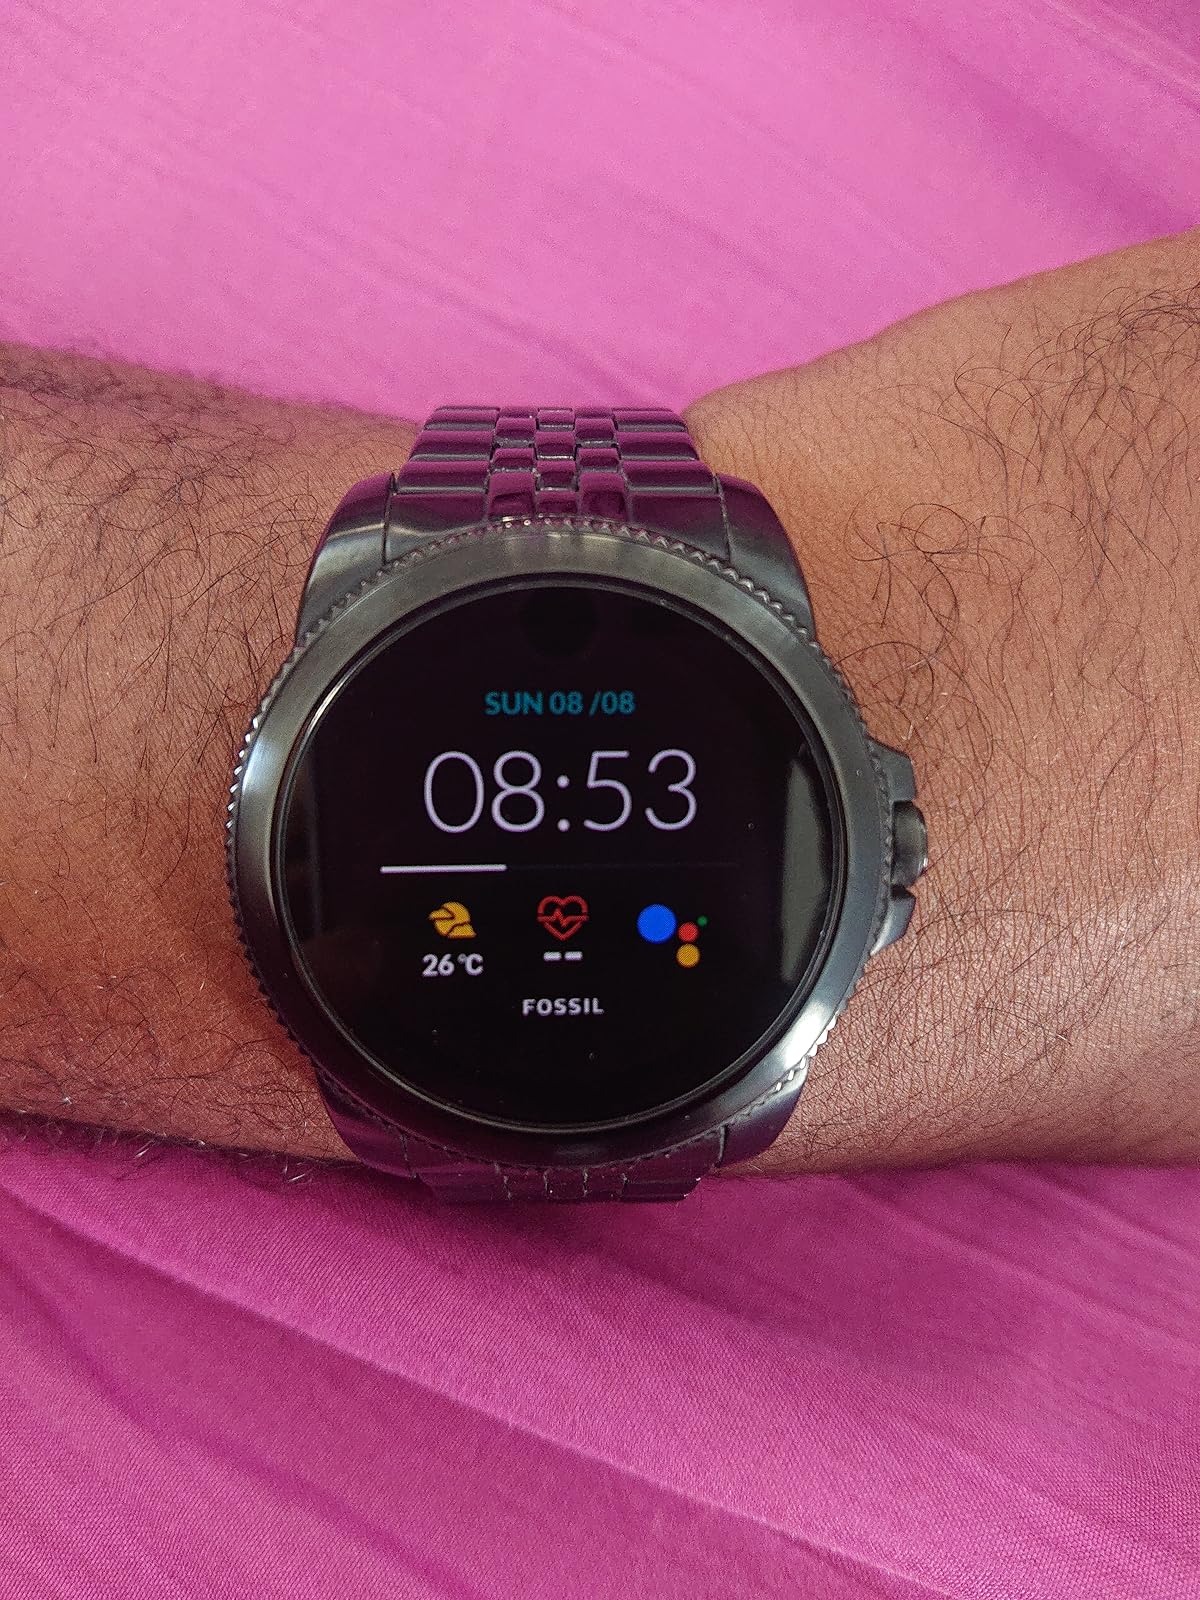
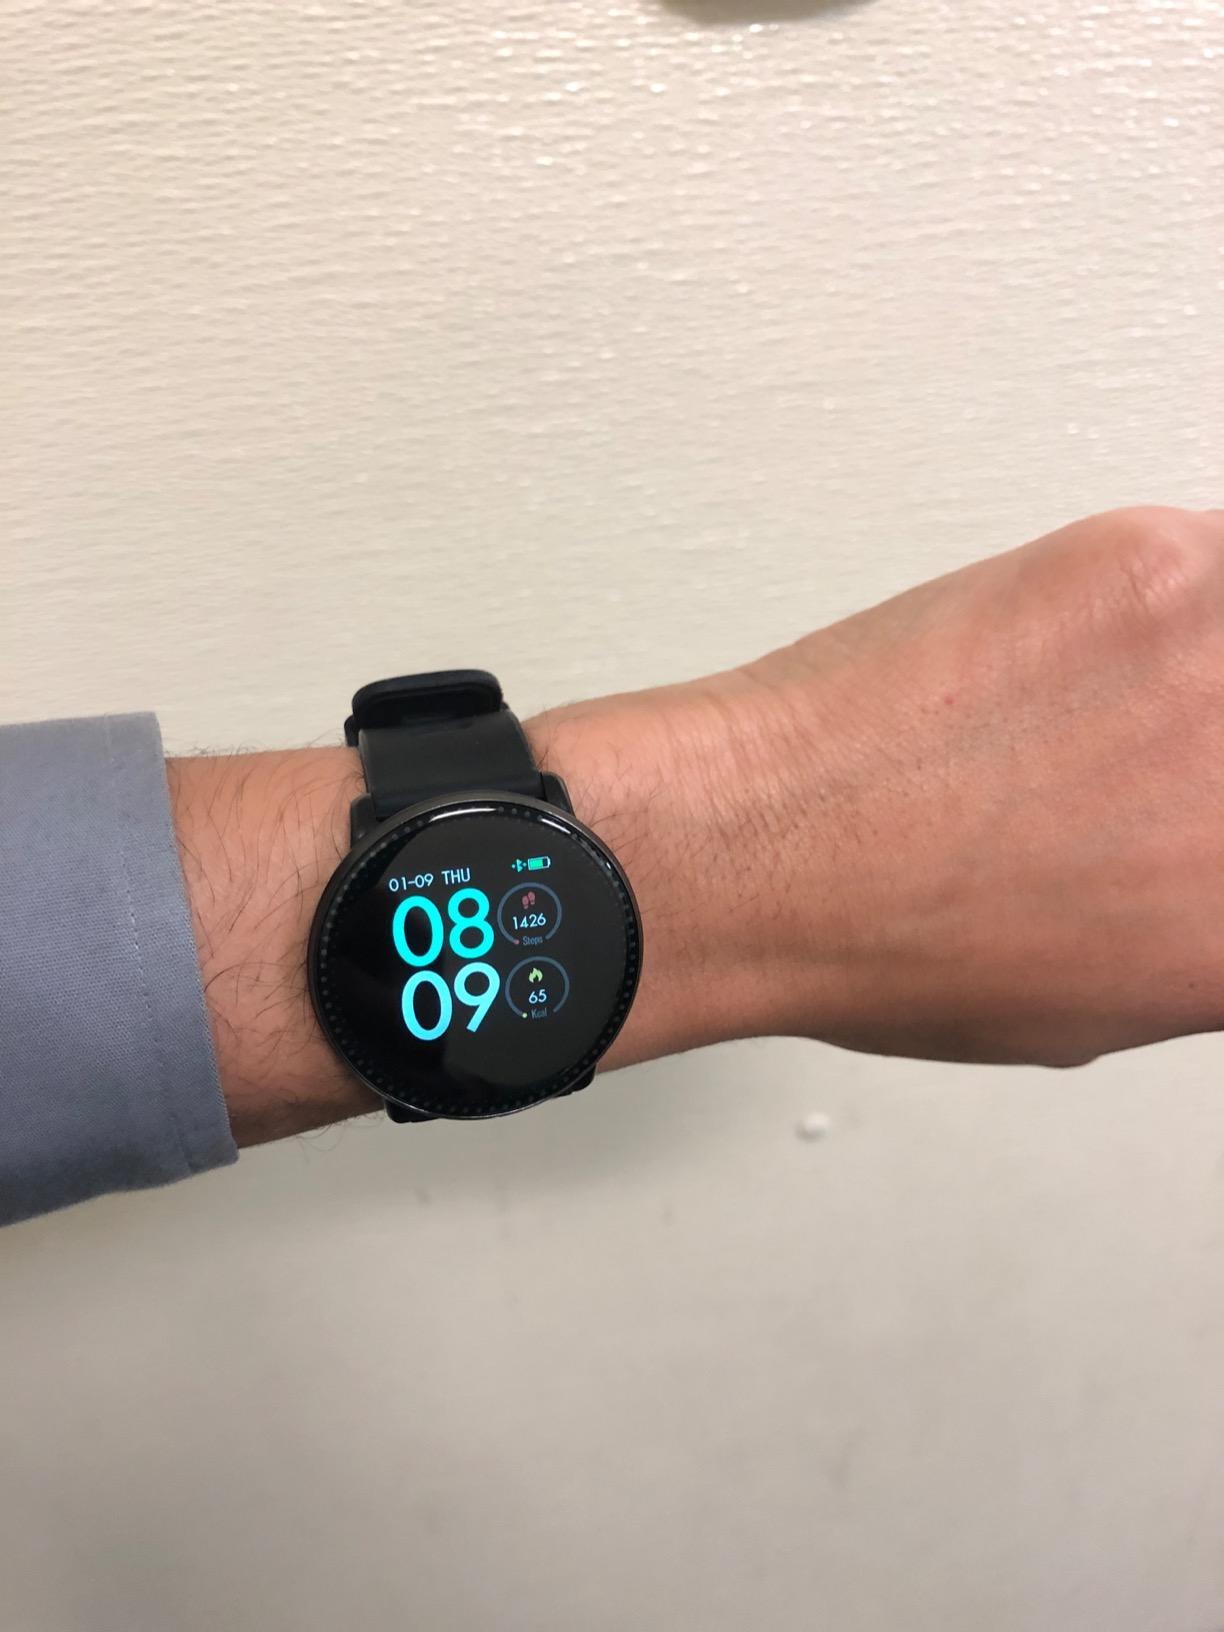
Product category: smartwatch
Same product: no